Lung microbiota

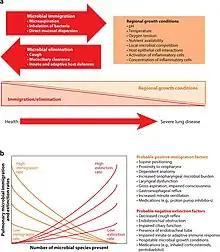
Ecological modeling of the respiratory microbiome

Changes in microbial community composition seem to play a role in progression of such pulmonary disorders as chronic obstructive pulmonary disease (COPD), asthma, and cystic fibrosis. In humans, "S. aureus" is part of the normal microbiota present in the upper respiratory tract, and on skin and in the gut mucosa. "S. aureus", along with similar species that can colonize and act symbiotically but can cause disease if they begin to take over the tissues they have colonized or invade other tissues, have been called "pathobionts". MRSA can similarly colonize people without making them sick. The presence of such genera as "Mycoplasma", "Pseudomonas", and "Staphylococcus" is correlated with stable COPD state. On the other hand, "Prevotella", "Mesorhizobium", "Microbacterium", "Micrococcus", "Veillonela", "Rhizobium", "Stenotrophomonas", and "Lactococcus" present mostly in healthy individual cohort. The relative abundance of "Proteobacteria" is increased in asthmatic children. "Pseudomonas aeruginosa", "Staphylococcus aureus", and "Burkholderia cepacia" are found most often in cystic fibrosis patients.